RAW (rolling papers)

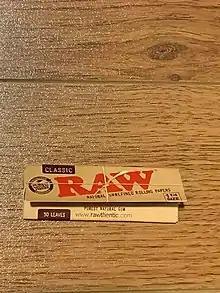
Package of RAW 1 1/4 size classic rolling papers.

RAW is a brand of rolling papers created in 1995 by Josh Kesselman. Rolling papers are designed to be used for smoking cannabis. RAW filters and hand-rolling machines are also products from the same brand.